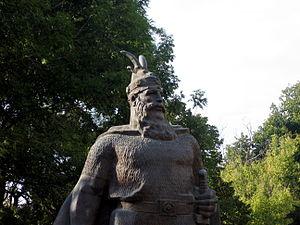
Debar est une municipalité et une ville de l'ouest de la Macédoine du Nord. Elle se trouve au bord du lac de Debar, qui est une retenue artificielle sur le Drin noir. La municipalité comptait 19 542 habitants en 2002 et couvre 145,67 km2. La ville en elle-même comptait 14 561 habitants, le reste de la population étant réparti dans les villages alentour.